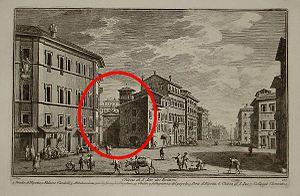
L'ancienne église Saint-Yves des Bretons de Rome (Sant'Ivo dei Bretoni), avant sa destruction puis sa reconstruction au XIX° siècle. Giuseppe VASI (1710-1782). L'église est marquée par un cercle rouge.
L’église Saint-Yves-des-Bretons de Rome, église nationale des Bretons à Rome depuis le XVᵉ siècle, est l'une des cinq églises françaises de Rome. Elle est située au numéro 8 du vicolo della Campana. Cette ruelle part sur la gauche de la via della Scrofa en la remontant depuis l'église Saint-Louis-des-Français dont elle est peu distante.